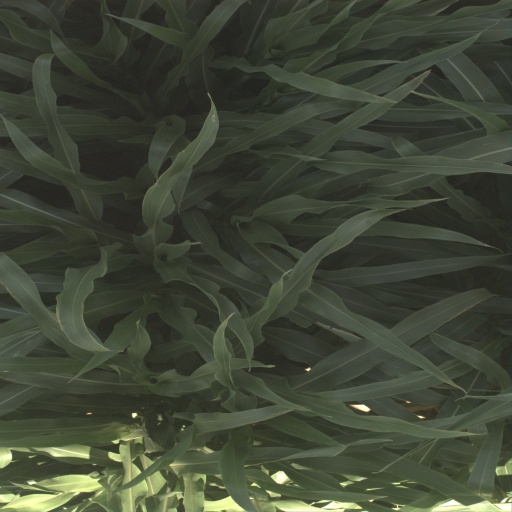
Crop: sorghum